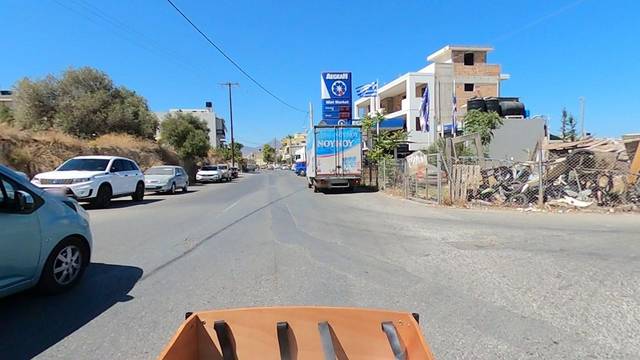
Region: Greece
Coordinates: 35.323, 25.148